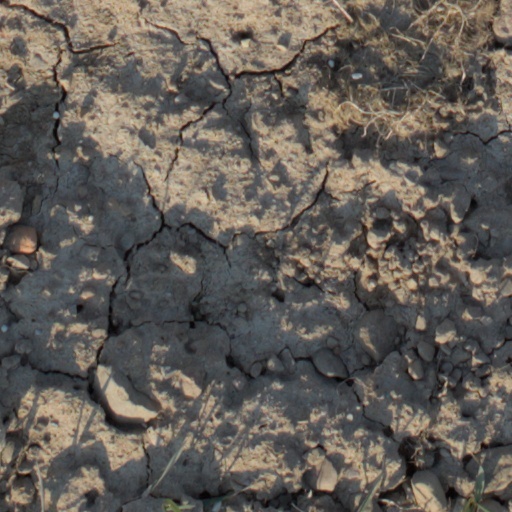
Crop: wheat